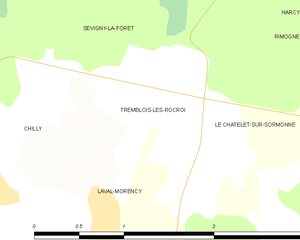
Carte des communes françaises: Tremblois-lès-Rocroi